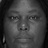
Emotion: neutral